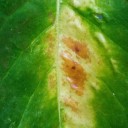
Label: Phoma